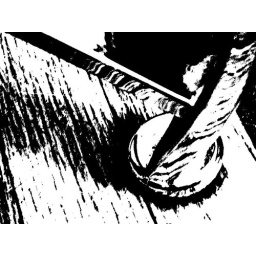
Wooden floor reflect by mirror like coffee table legs.